Sunny Deol

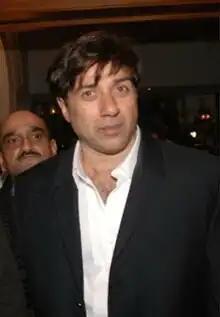

During this phase of his career, Deol avoided traditional action films due to back injuries and experimented with various genres, achieving lackluster success.